Big Brother (British TV series) series 6

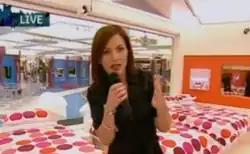
Presenter Davina McCall tours the House. She is standing in the bedroom, and behind her, from left to right, are the dining table, Diary Room, living area, and kitchen.

The House for "Big Brother 2005" was a radical change from the oppressive and angled House from the previous year. House designer Patrick Watson described the design as "aspirational and yet not wildly practical." Although the House was still quite small, light pale colours and high camera angles gave the viewer the impression that the House is larger than it is. Watson also revealed that he accomplished this by extensively utilising mirrors for an airier and cooler atmosphere. Channel 4 described the House as the boldest one at the time, and Watson stated it to be complementary to "iPod neutrality."